Marie Arago

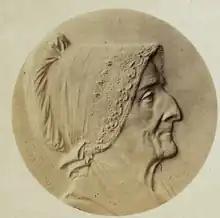
Portrait of Marie Arago by David d'Angers

Marie Arago, born Marie-Anne Roig (3 November 1755 – 5 September 1845) was a French woman, wife of François Bonaventure Arago and mother of François, Jean, Jacques, Victor, Joseph and Étienne Arago.